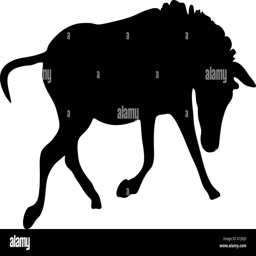
view on the silhouette of a moving zebra